Albert Parsons

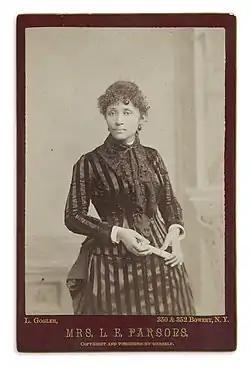
Lucy Parsons, as she appeared in 1886.

The coming of the American Civil War in 1861, or "the slave-holders' Rebellion," as he later called it, led Parsons to leave what he described as the "printer's devil": the position of newsboy. At 13 years old, Parsons volunteered to fight for the forces of the Confederate States of America in an irregular unit known as the "Lone Star Greys." Parsons' first military exploit was aboard the passenger steamer "Morgan" which ventured into the Gulf of Mexico to intercept and capture the forces of General David E. Twiggs, who had evacuated Texas en route to Washington, D.C.